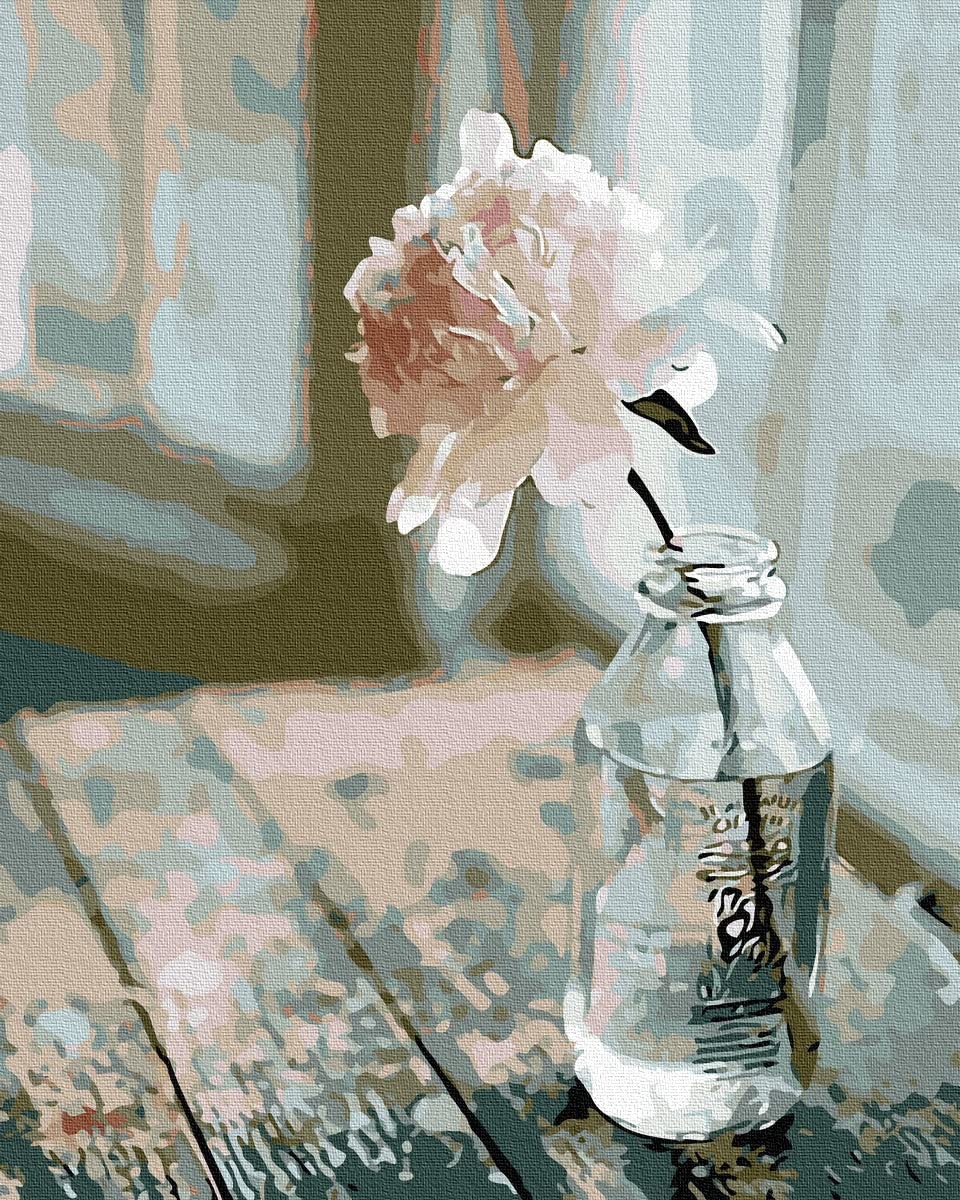
Item Name: Appash Paint by Numbers DIY Acrylic Oil Painting Kits for Adults Beginners 16x20 Inch, Wall Artwork Hand Painting on Canvas with Brushes[Flower in Bottle]
Bullet Point 1: PAINT BY NUMBERS - You can paint numbers in the Canvas with respective numbered Acrolic Paint Colors given in the Kit. It is very easy and fun painting artwork which doesn't require any painting experience. Even a beginner without any painting experience can paint on their own for the numbers given in the Canvas. This should be Unique, personal style, beautiful and fashionable design which you will definitely love!
Bullet Point 2: DIY HOME DECORATION - DIY painting will give you lots of satisfaction as it is your own Painting which you can use for Interior Decoration. You can decorate any Wall in your Living Room, Bedroom, Dining Room, Kitchen, TV Wall, Couch Area, Office etc.. Painting will help you relieve from stress as you will concentrate on the fun artwork. It's funny and joyful artwork in your Free Time. So Enjoy DIY Artwork and feel the sense of achievement!
Bullet Point 3: PAINTING THEMES - Paint by Numbers are available in different variations as shown in our listing. Two Horse Paint by Numbers, Sunflower Paint by Numbers, Flower Pot Paint by Numbers, Snow Mountain Paint by Numbers, Abstract Lake Boat House Paint by Numbers. If you are not 100% satisfied with the product, we will refund you back 100% promptly!!
Bullet Point 4: GIFT IDEA - Sometimes it is hard to find special gift for any occasion. Whether it is Birthday, Mother's Day, Father's Day, Holiday or any other day/event this should be perfect gift idea. Painting is fun activity to do in free time and will help you relieve from stress. It can also help in enhancing the relation between Family members while painting together as a Family event.
Bullet Point 5: CANVAS, BRUSH, PAINT USAGE - Acrylic Oil Paint is environment friendly, won't fade easily, non-toxic and non-edible. You have to use the paint directly as is, no need to blend it with water or any other substance. Paint is easy to dry, so you must cover with lid when not in use. Choose suitable brush size depends on size of the area (smaller or larger) you are going to paint on the Canvas. You must wash the brush thoroughly when moving to a different color.
Product Description: <p><strong>Usage Instructions:</strong></p><ul><li>Find any flat surface and cover up the area with a waste cloth or news paper just to be on safe side even if any paint spills over.</li><li>Choose any number on the textured Canvas and get some pigment with a suitable brush and paint that selected number.</li><li>Repeat painting same color everywhere you find that number on the canvas until you are done with that particular number.</li><li>Now wash all used brushes thoroughly so that they can be used for next color.</li><li>Now select another number on the Canvas and repeat same steps given above until you are done with that particular number everywhere on the Canvas.</li><li>As long as you are painting one particular number you don't need to wash or change the brushes as you will be working on the same color..</li><li>So it is always recommended that you go to next number only after you are done with one number everywhere on the canvas to avoid washing the brush more frequently.</li></ul><br><p><strong>Notes:</strong></p><ul><li>The pigment dries rapidly. Remember to cover the paint lid immediately once you are done with a color to avoid it getting dry.</li><li>If painting dries you can add just 1 or 2 drops of water and stir it evenly before using.</li><li>The paint offered in the kit is enough for completing your artwork while using normally.<li>As canvas size is 16"x20", we need to fold and pack before shipping. So you will see some creases at foldings. You can iron canvas at mid heat setting to remove any creases or wrinkles.</li></ul><br><p><strong>Package Includes:</strong></p><ul><li>1x of pre-printed Numbered Art Canvas (without frame) 16"x20"(40cm x 50cm)</li><li>1x of high quality safe Acrylic Oil Paints</li><li>3x of high quality Paint Brushes (Varying Bristles - 1x of Small, 1x of Medium, 1x of Large)</li><li>2x of Hooks &amp; 2x of Screws</li></ul>
Value: 1.0
Unit: Count

Price: 11.98